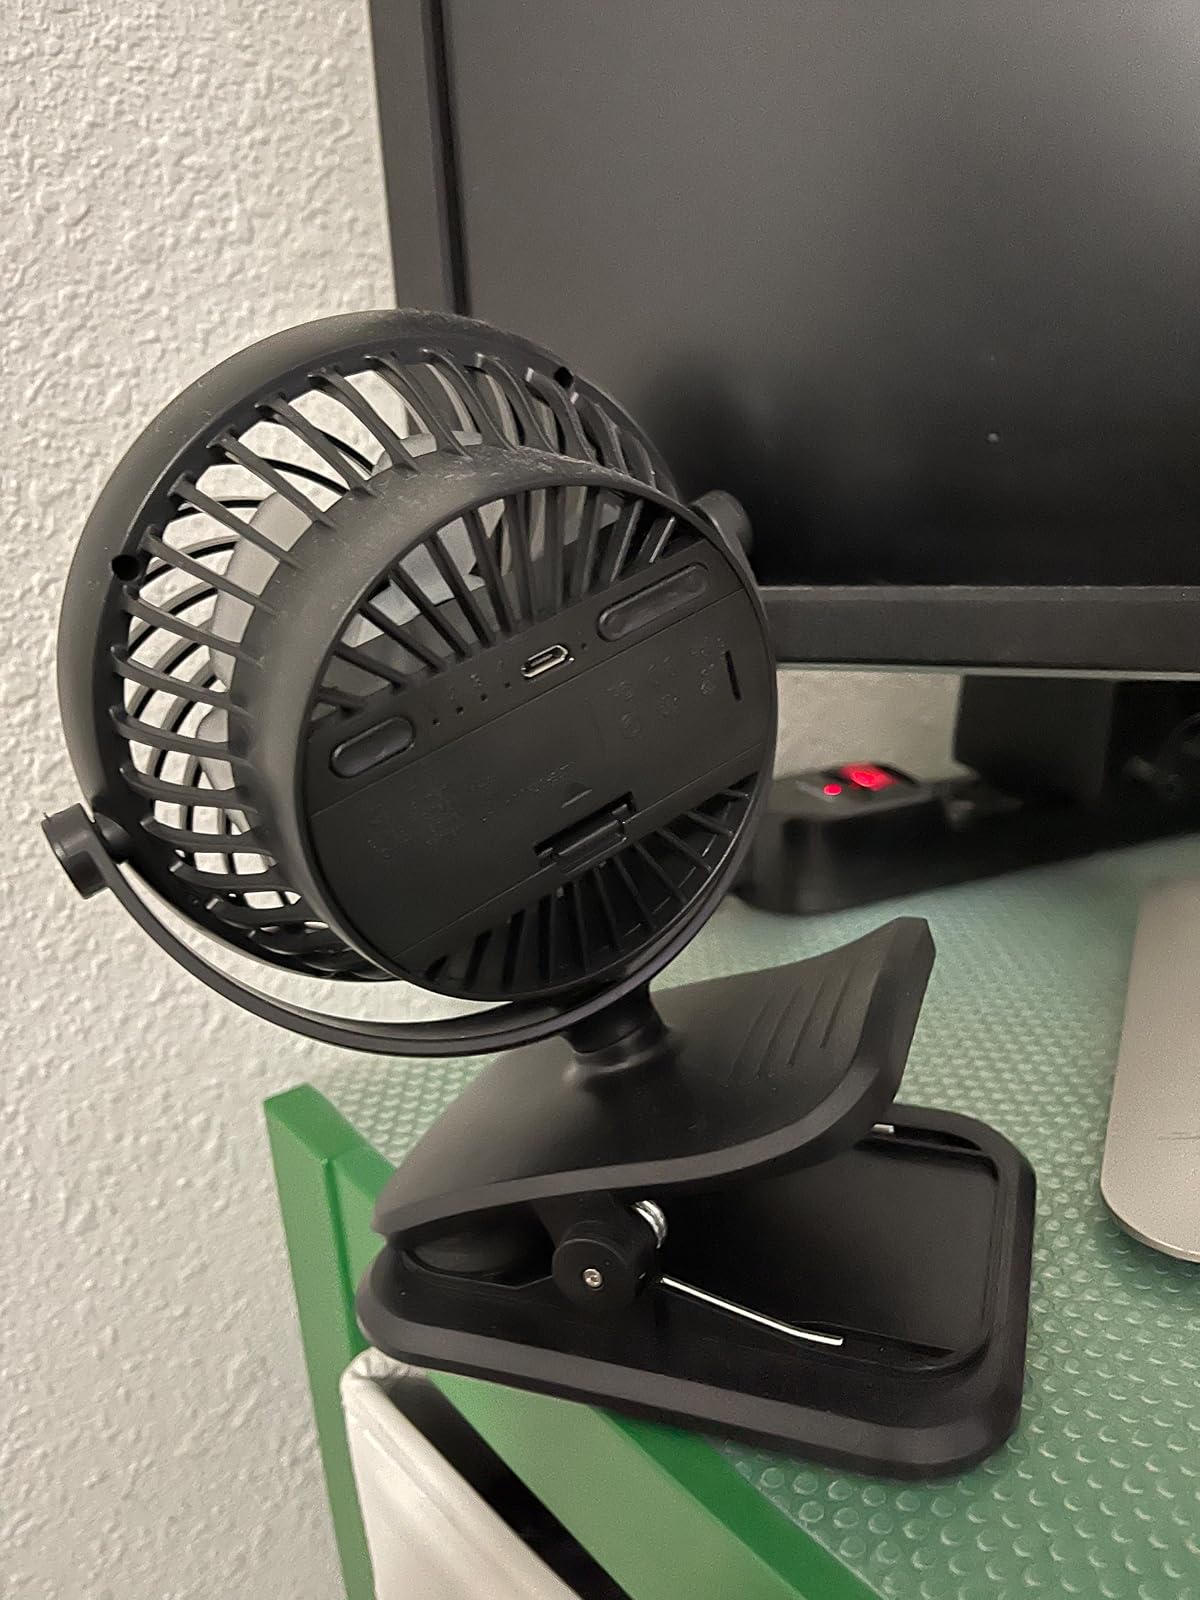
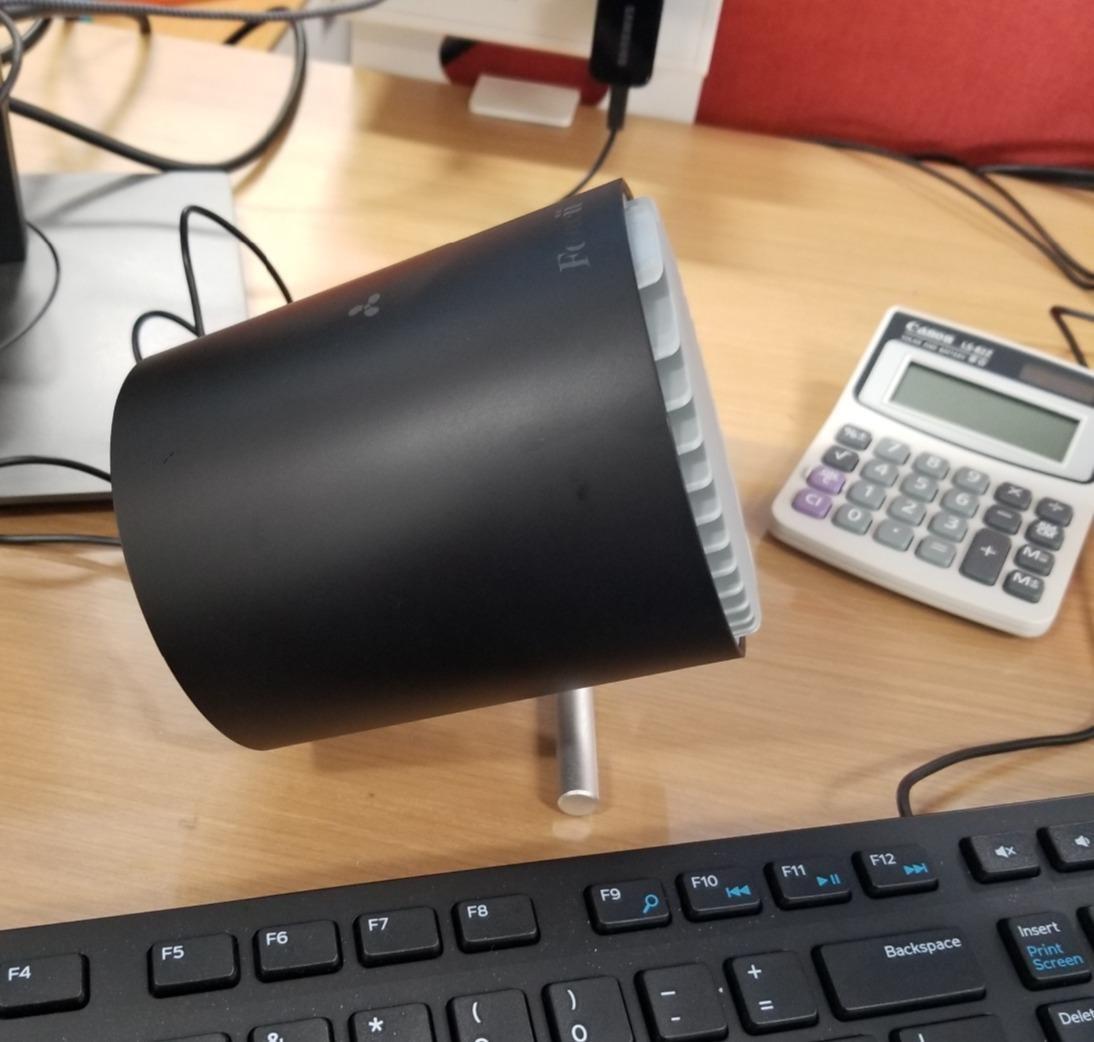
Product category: fan
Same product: no